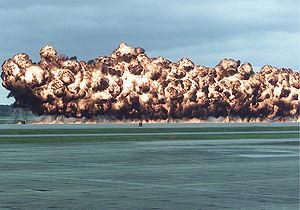
Dans l'armement le napalm, inventé en 1942, est de l'essence gélifiée, habituellement utilisée dans les bombes incendiaires. Sa formule est faite pour brûler à une température précise et coller aux objets et aux personnes. En 1980, son usage contre les populations civiles a été interdit par une convention des Nations unies ainsi que par le Droit international humanitaire, prenant sa source dans les Conventions de Genève, qui proscrit toutes armes ne faisant pas la distinction entre les civils et les combattants.